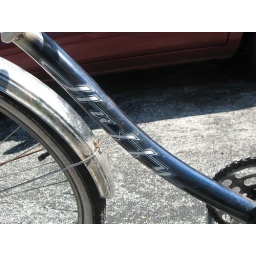
My Huffy Main Street, which I got from the bike library in St. Pete.